Bathurst 1000

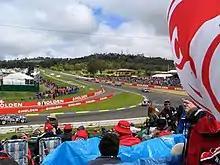
The first corner at Mount Panorama, known as Hell Corner.

The Mount Panorama Circuit was first used on 16 April 1938 for the Australian Tourist Trophy meeting for motorcycles, followed two days later by the Australian Grand Prix for cars. The track uses temporarily-closed-public roads and is known for the elevation between its highest and lowest points. The first turn, Hell Corner, is a ninety-degree left-hander. Mountain Straight, a gentle climb where cars reach speeds of , leads into Griffin's Bend, an off-camber right-hander that leads into The Cutting, a sharp left-hander with a steep incline. A complex corner called Reid Park comes next, where a number of drivers have spun after not short shifting at the apex. The course continues down to Sulman Park and McPhillamy Park. Drivers are unable to see the descending road and enter Skyline and the first of The Esses at before The Dipper, one of the most famous corners in Australian motorsport. Cars then negotiate Forrest's Elbow before powering down Conrod Straight, the fastest section of the track where cars can reach . The Chase is a long sweeping chicane where cars are on the rev limiter turning at 300 km/h before a large braking zone to exit at . Murray's is the 23rd and final turn, and also the slowest part of the circuit, before cars return to the start-finish straight. The start-finish straight features an offset start, with the finish line towards the back of the starting grid closer to Murray's Corner.